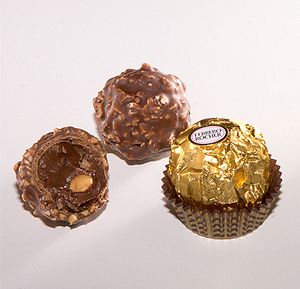
Ferrero Rocher
En Ferrero Rocher.
Ferrero Rocher er en chokolade, der er delvist udtænkt af William Salice, og fremstilles af italienske Ferrero SpA. Chokoladen består af en hel ristet hasselnød omgivet af en tynd vaffelskal fyldt med hasselnøddecreme, betrukket med mælkechokolade og dyppet i hakkede hassel- og valnødder. Hvert stykke er pakket i guldfarvet folie.